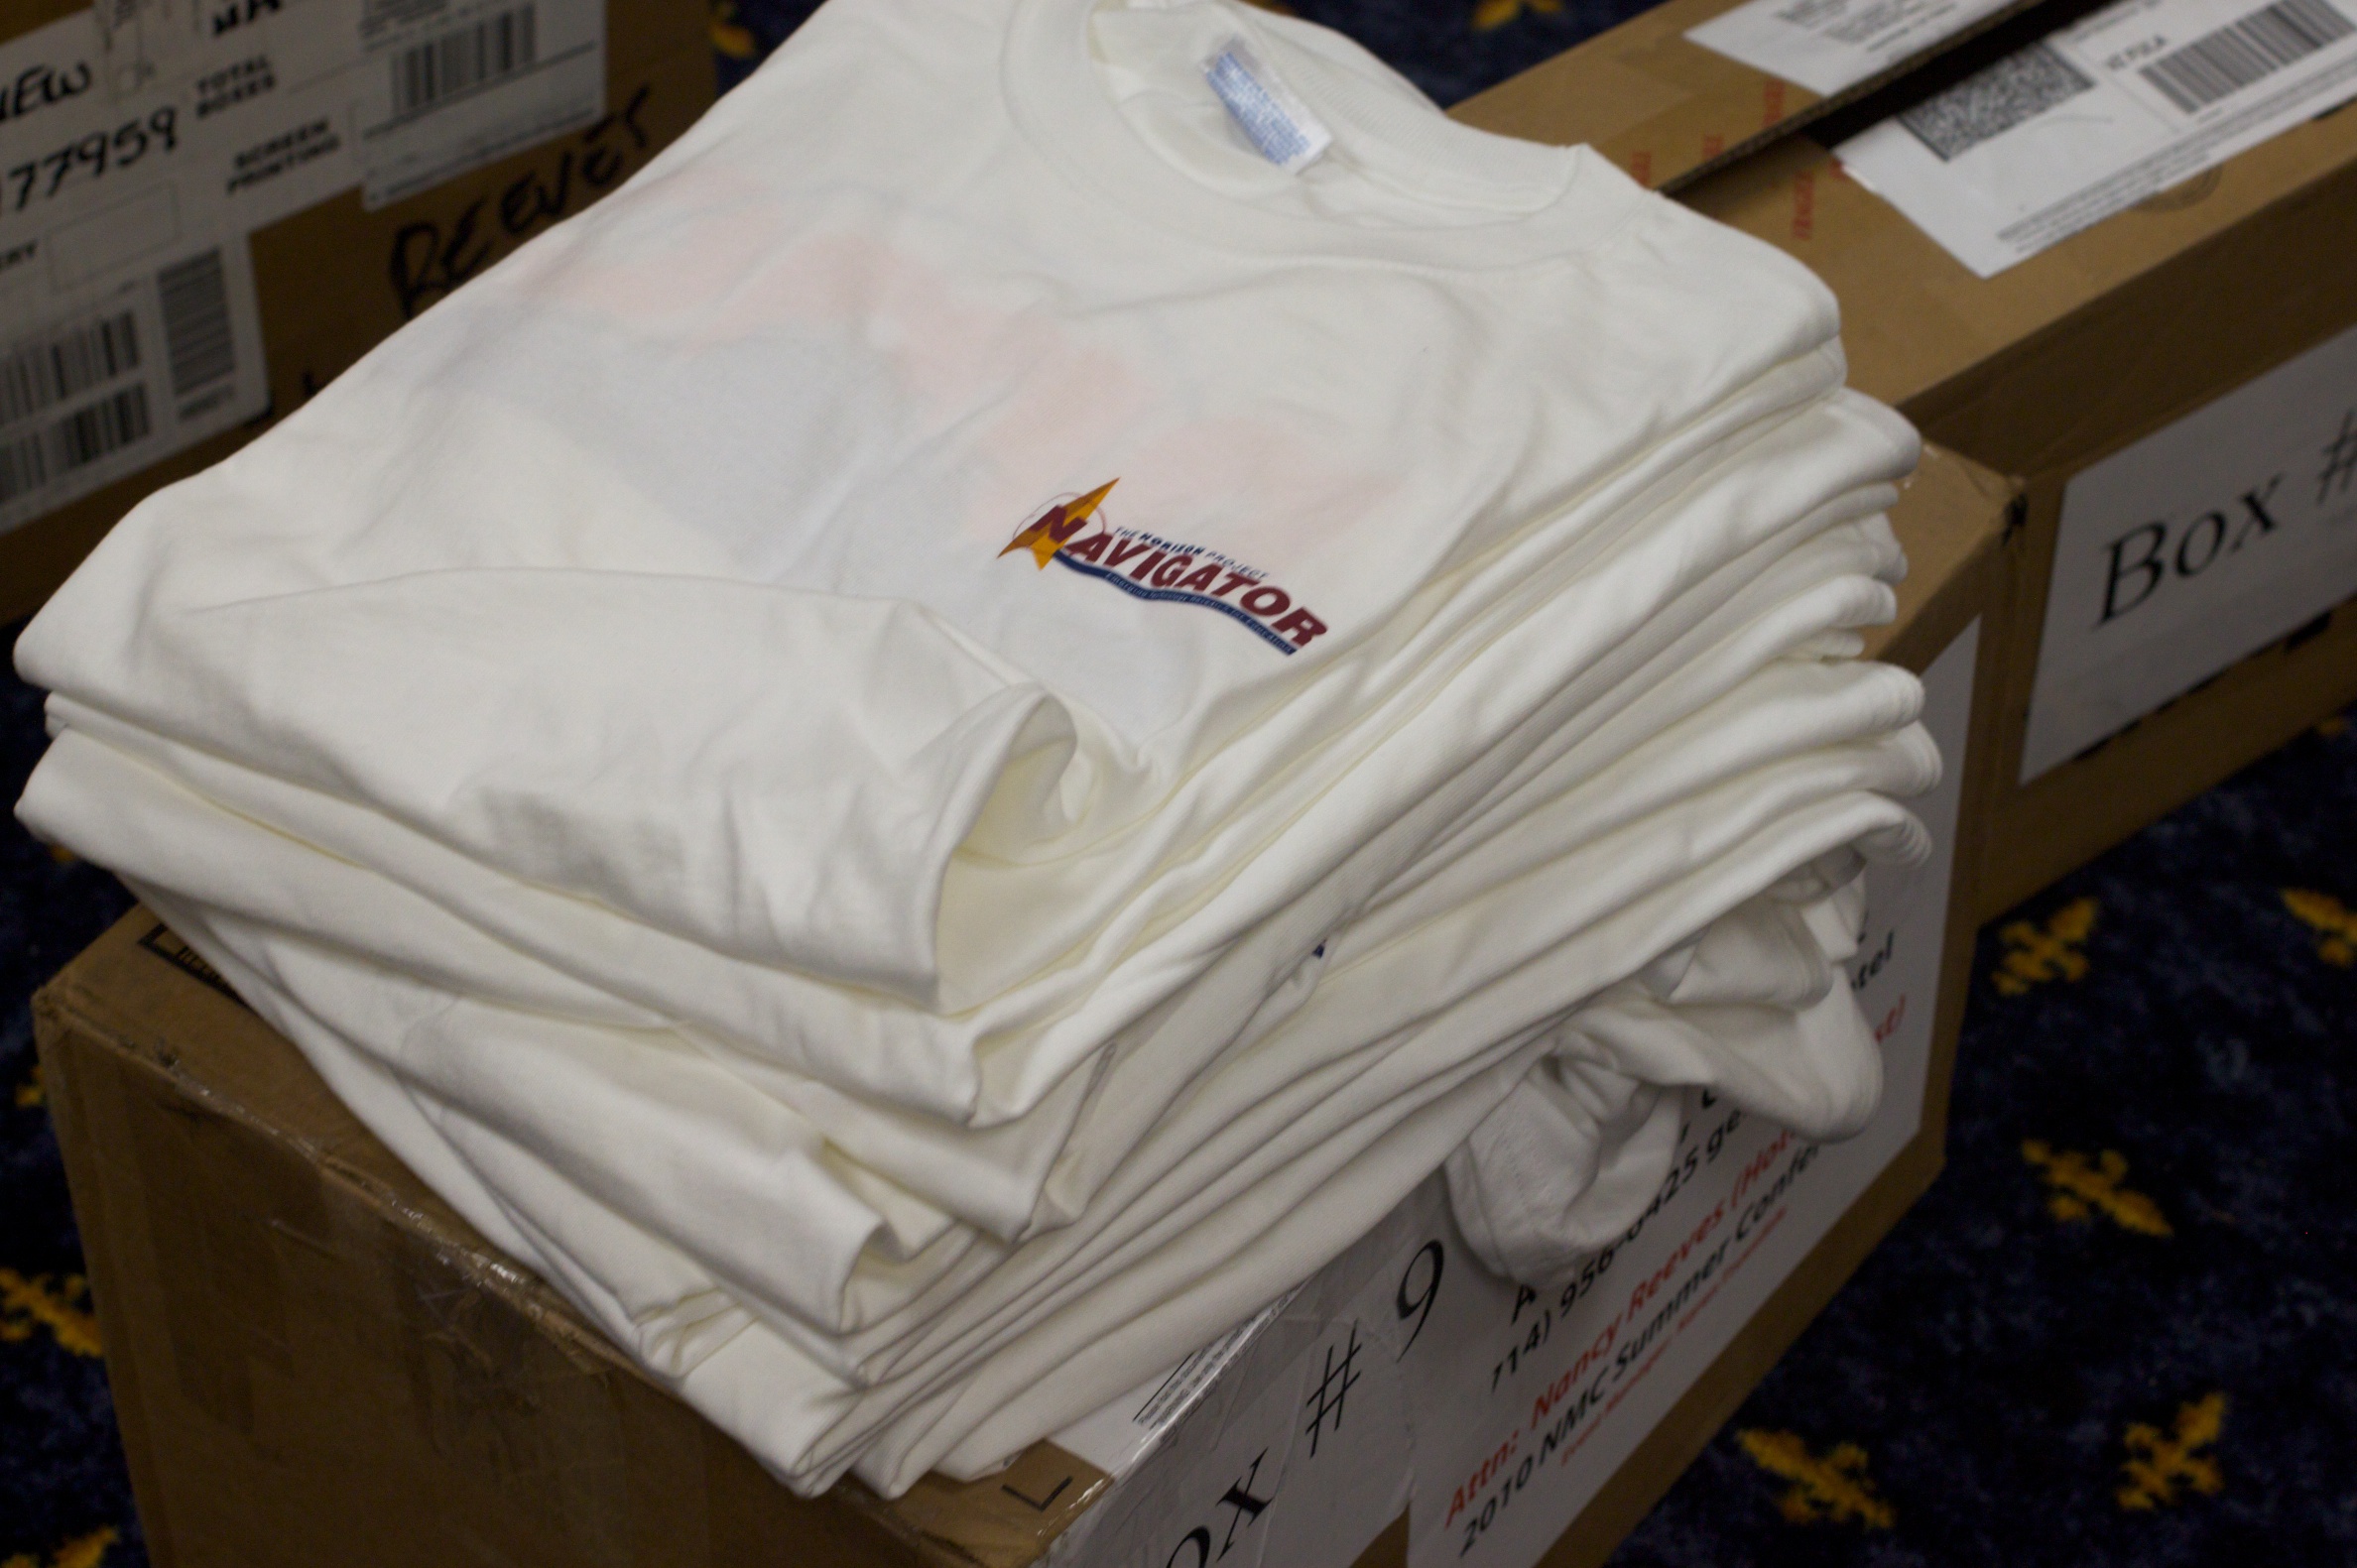
white, product, nmc2010